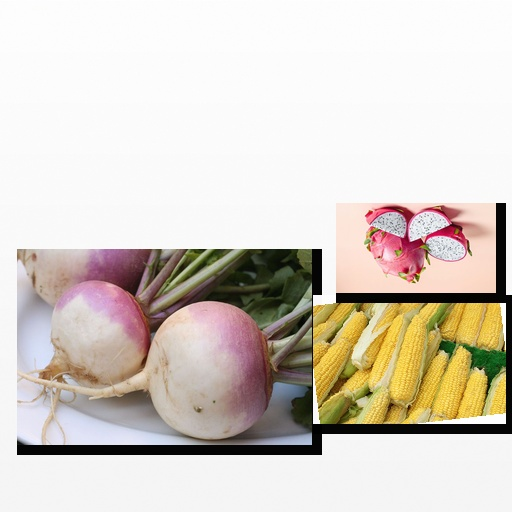
Food items: corn, dragon_fruit, turnip